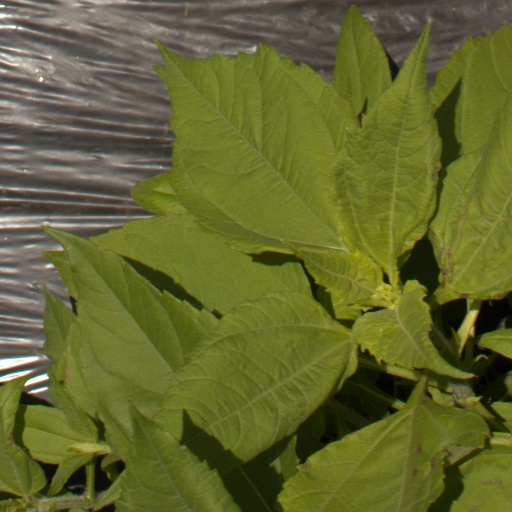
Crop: Jerusalem artichoke